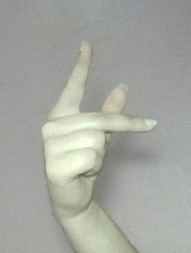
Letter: dha